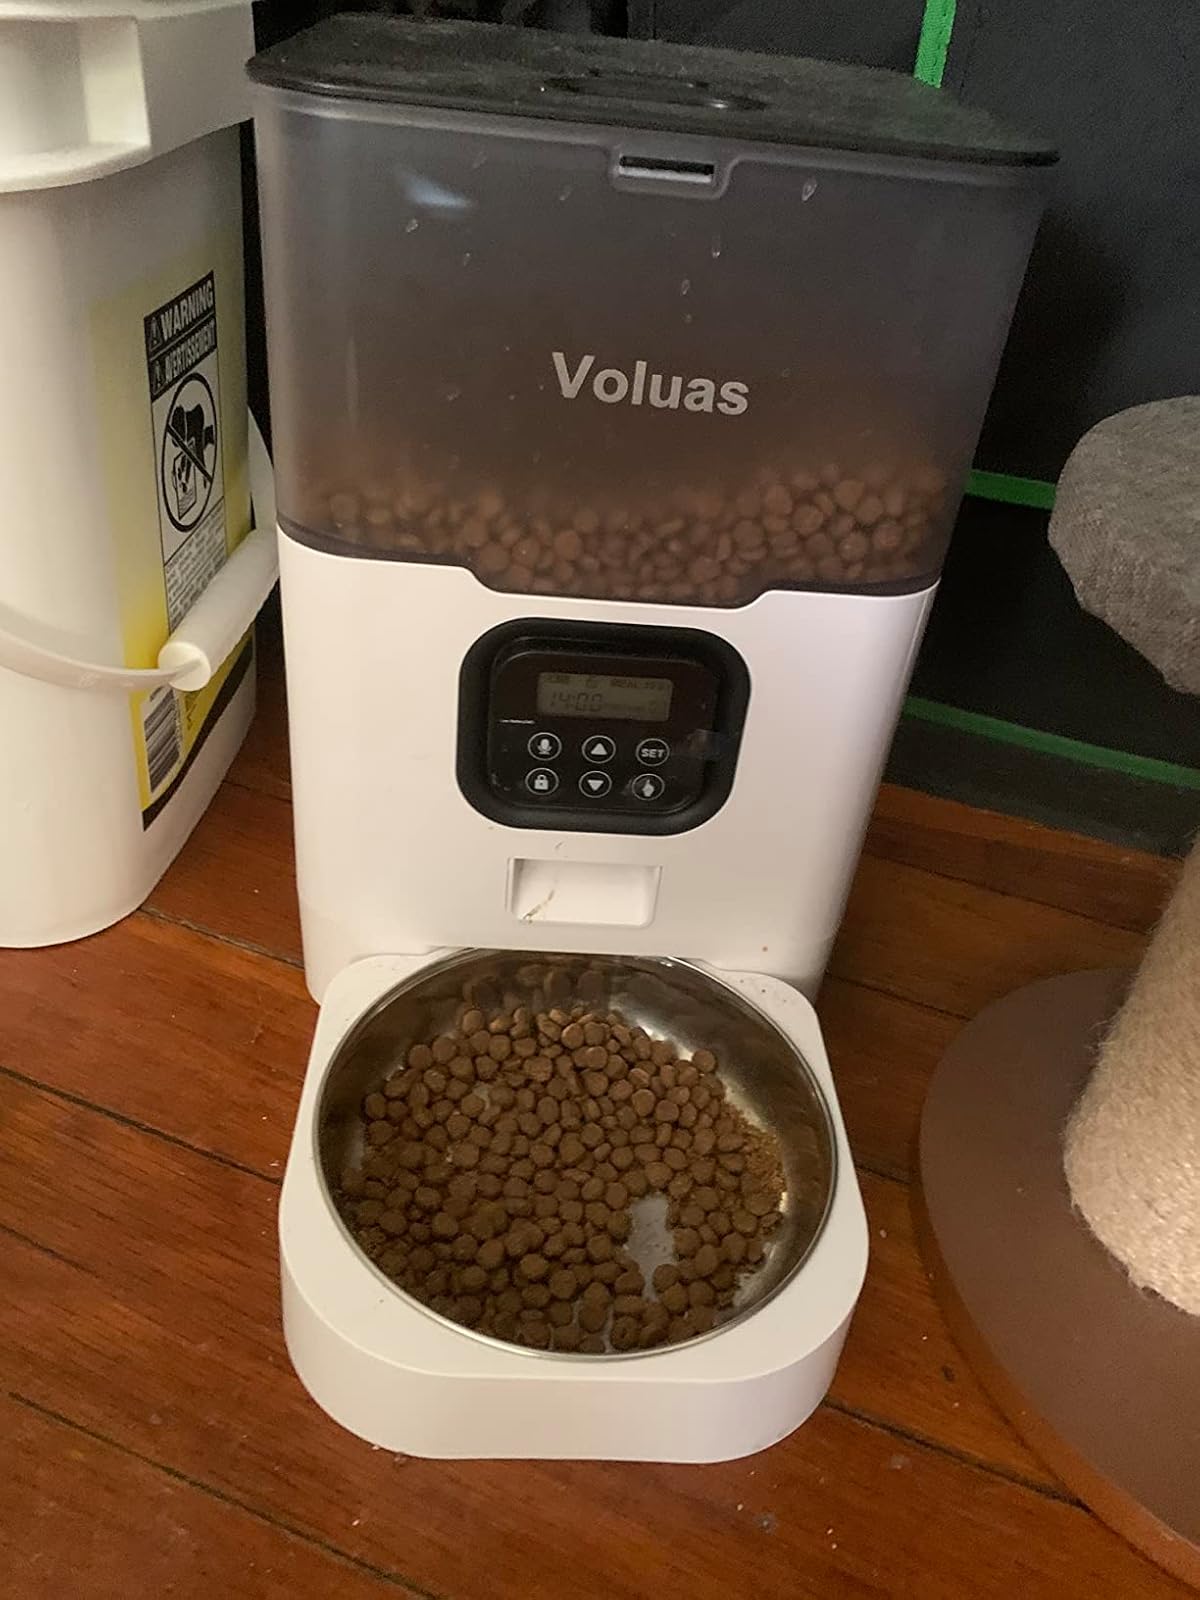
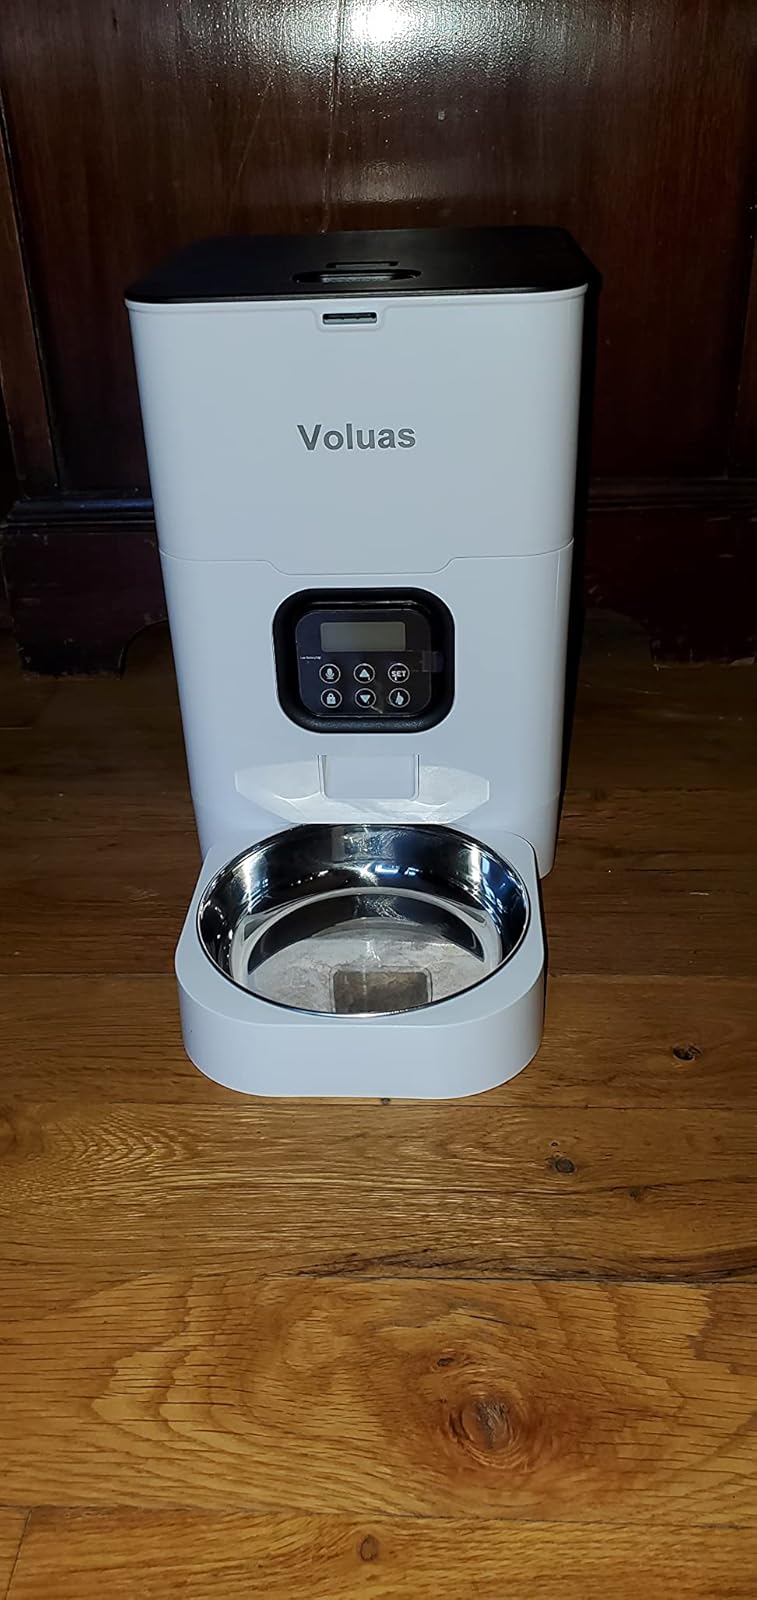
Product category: items_feeder
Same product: no